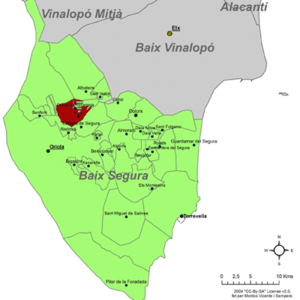
Cox, en castillan et officiellement, est une commune d'Espagne de la province d'Alicante dans la Communauté valencienne. Elle est située dans la comarque de Vega Baja del Segura et dans la zone à prédominance linguistique castillane.